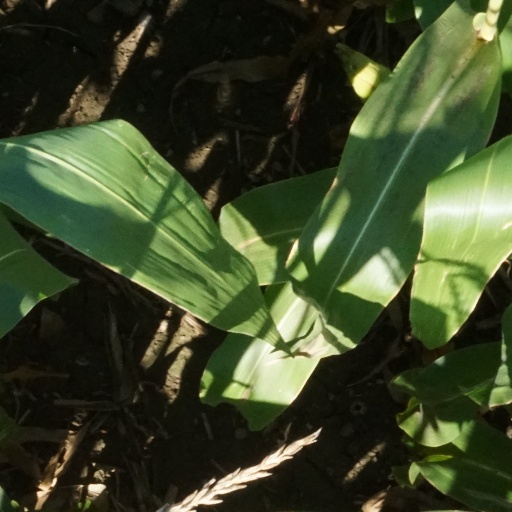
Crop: maize; corn